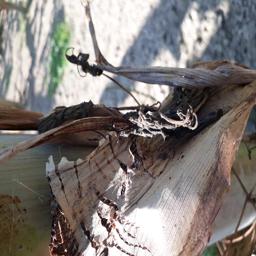
Label: BACTERIAL SOFT ROT